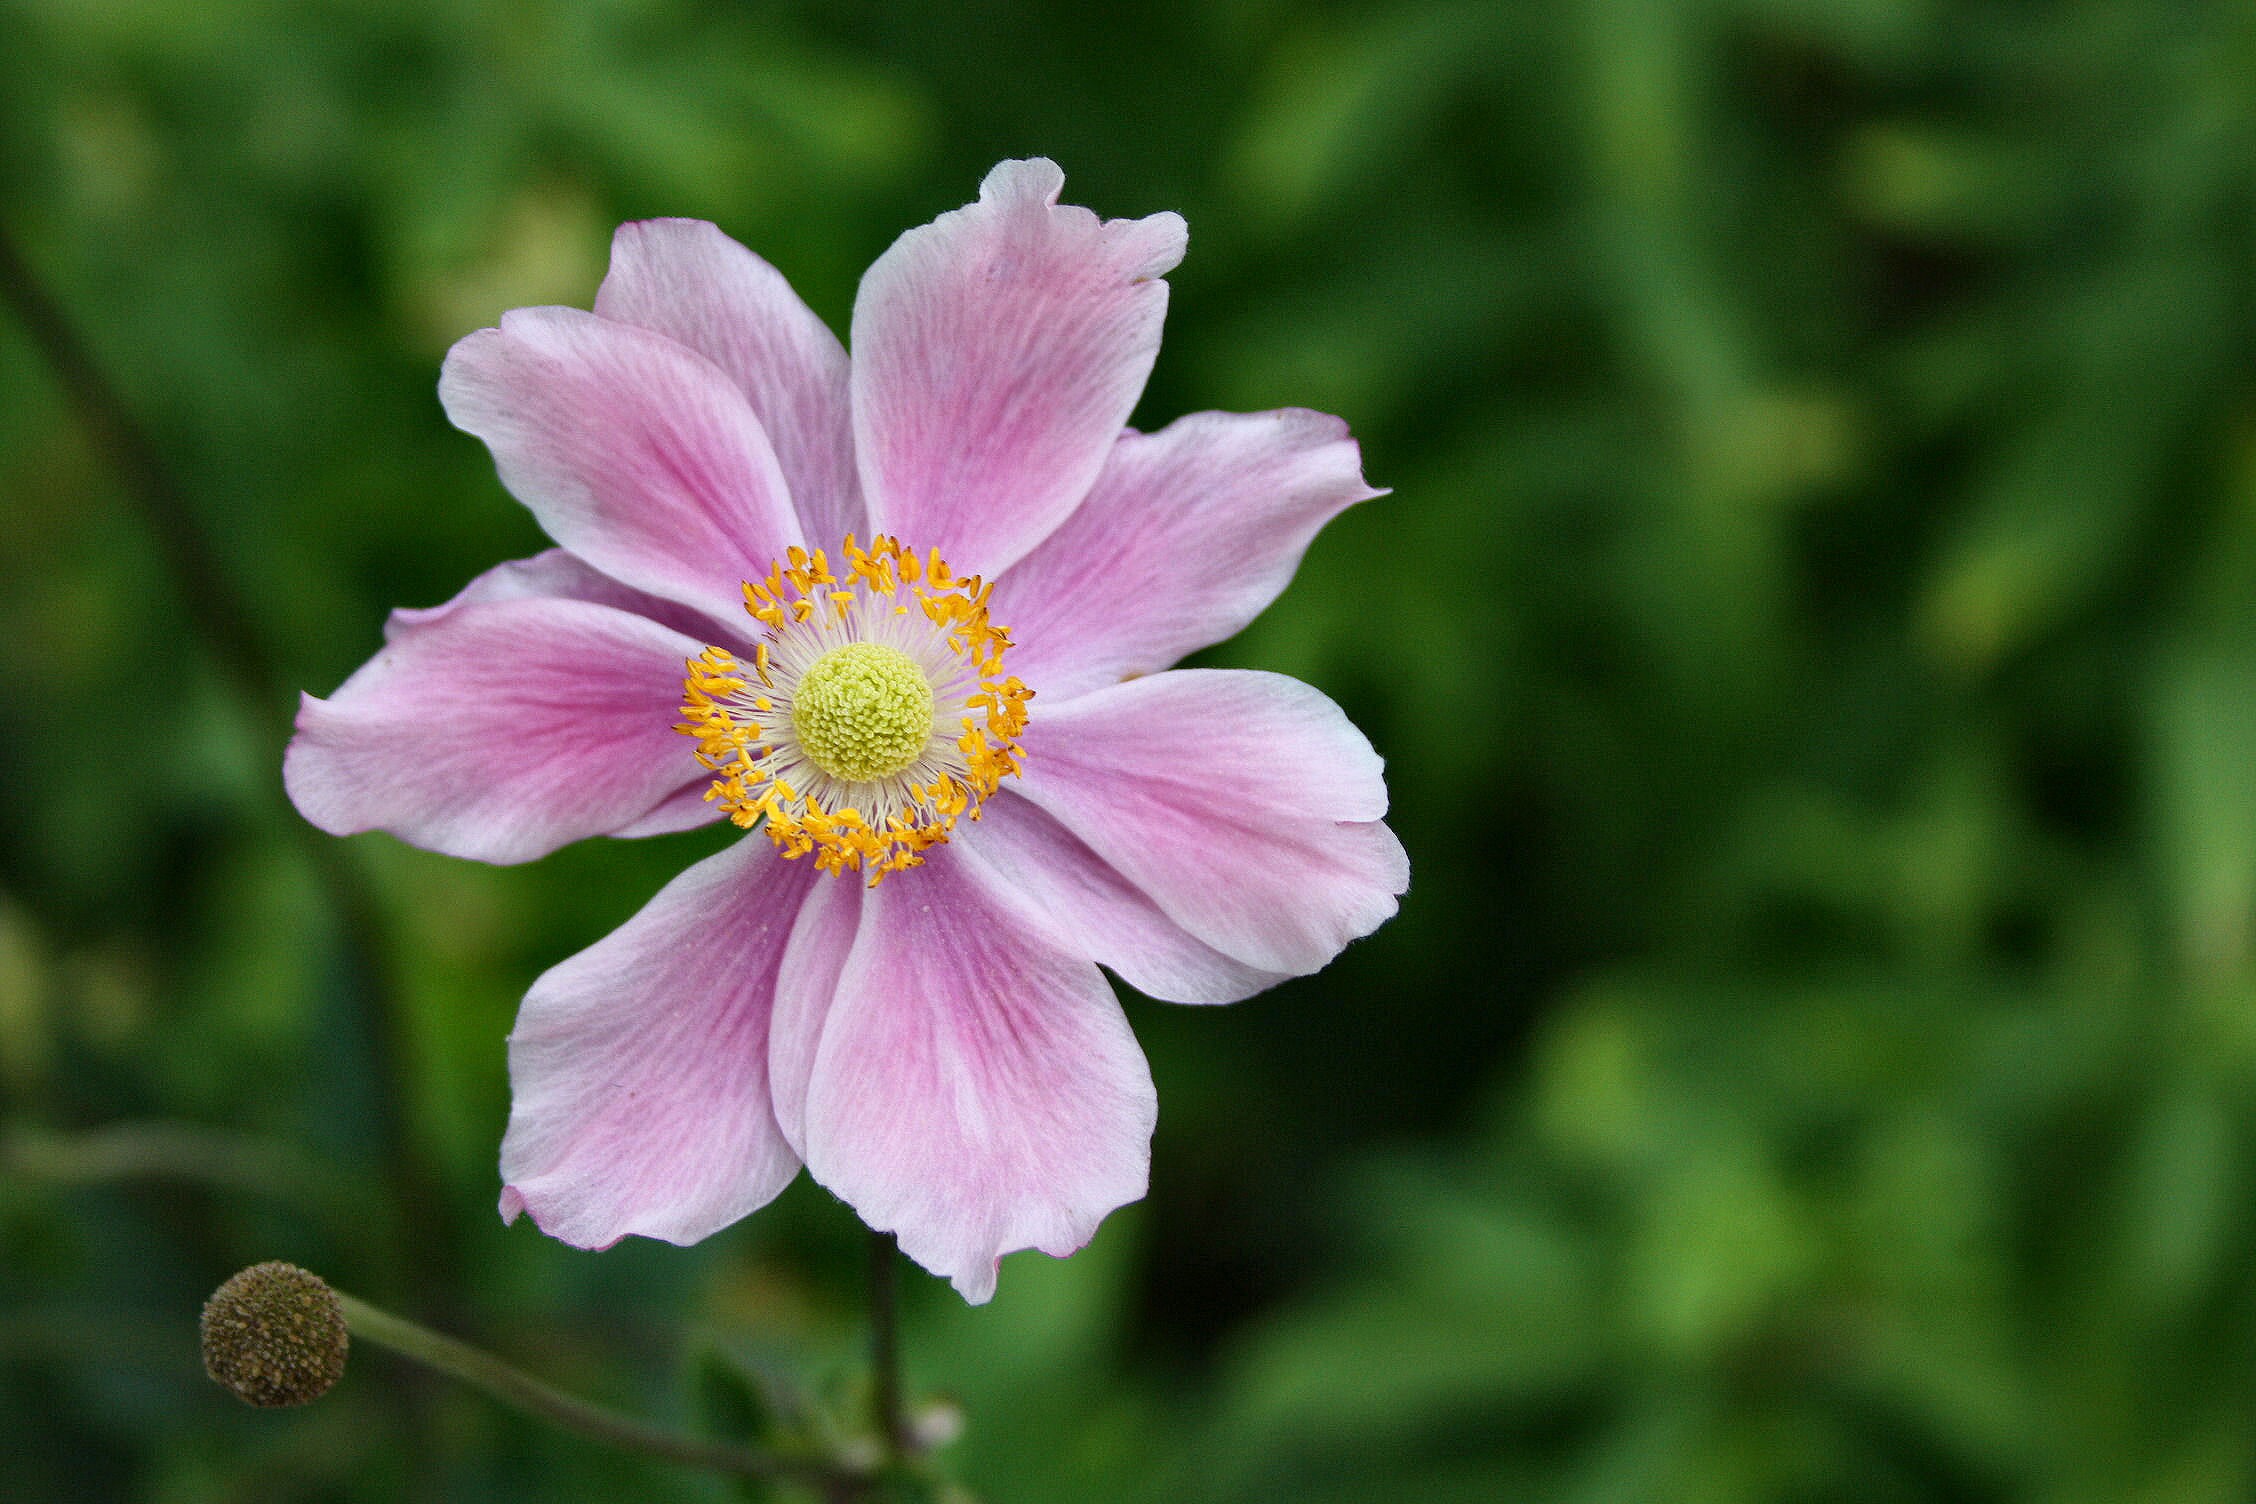
nature, blossom, plant, flower, petal, bloom, spring, botany, garden, pink, flora, wildflower, macro photography, flowering plant, daisy family, plant stem, land plant, garden cosmos